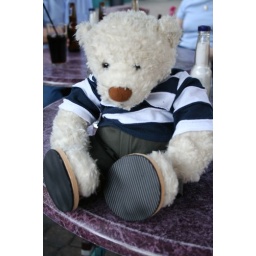
Milton, bear of many clothes and fashion stylings, in fetching blue and white shirt, khaki trousers and summer sandals